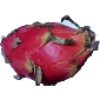
Label: Pitahaya Red 1